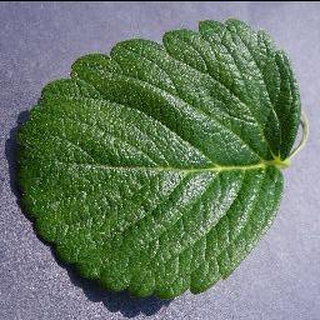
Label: healthy_strawberry